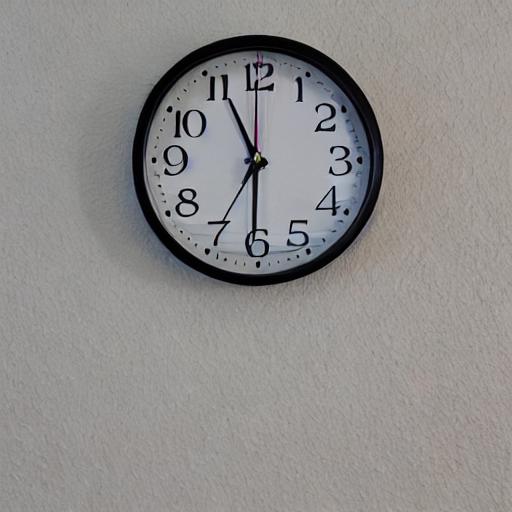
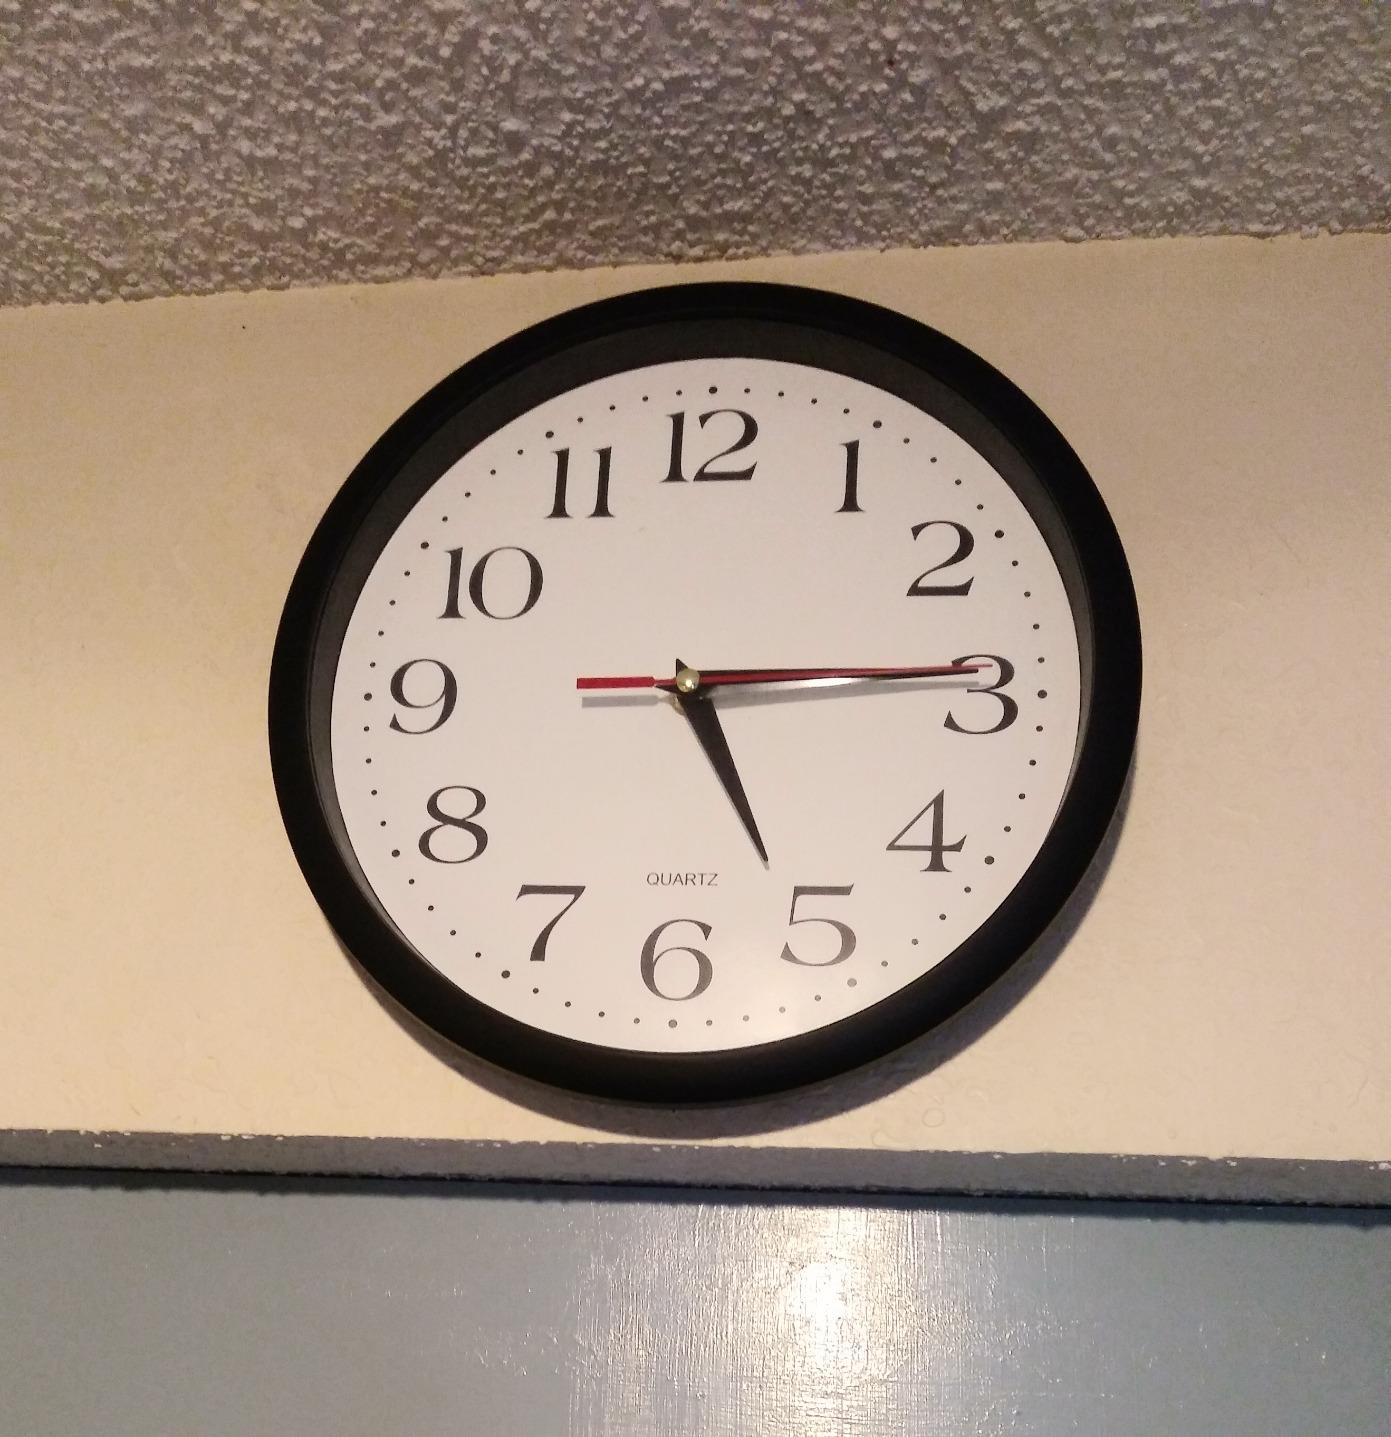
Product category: clock
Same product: no